Hillsborough, Auckland

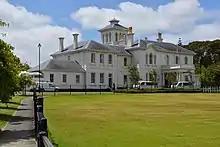
The Pah Homestead

Since the mid-18th century, the Auckland isthmus has been within the rohe of Ngāti Whātua Ōrākei. The south-eastern Hillsborough area near the Manukau Harbour was traditionally referred to as Rangiaowhia, the name of a settlement and waka landing site south of Onehunga High School which was partially covered up by the construction of State Highway 20 in 1975. The name may reference the view of the cloudy sky above the high point of the Hillsborough ridge, Pukekāroro. The northern area of modern-day Hillsborough was known as Koheraunui, referencing the kohekohe trees which were once common in the lava forest landscape of the area, and was known for its kūmara (sweet potato) cultivations.